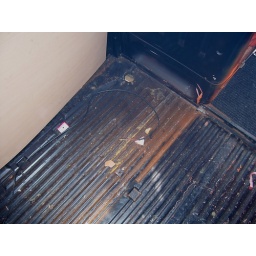
Wire for the water pump, and the hole in the floor for the sink drain.